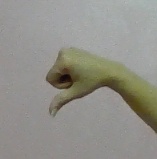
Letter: waw